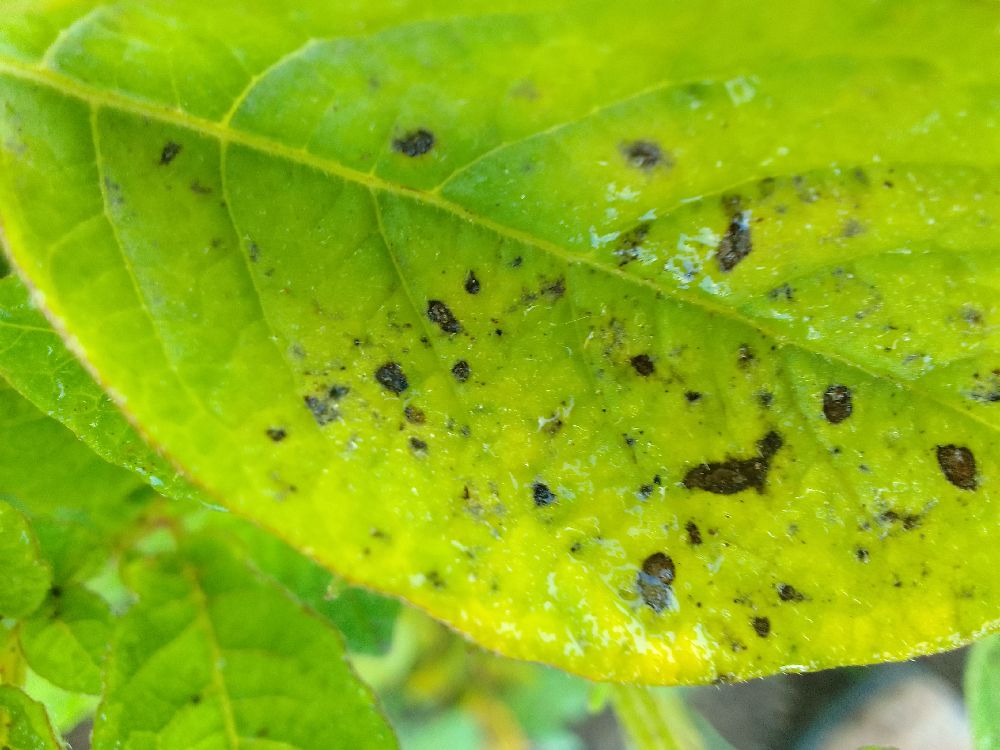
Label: Early blight